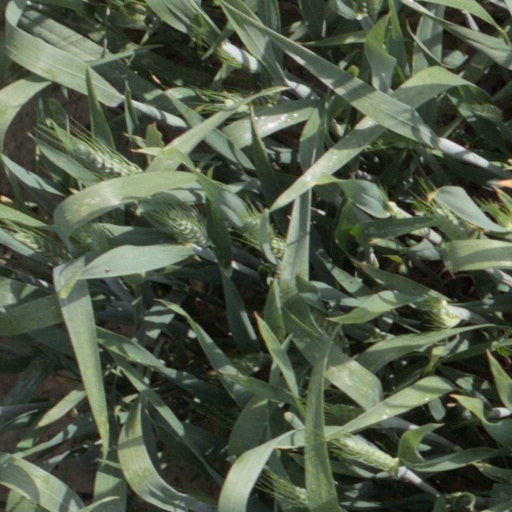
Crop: wheat